Hafizh Syahrin

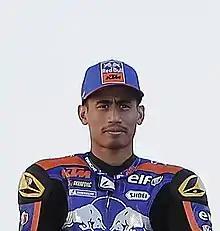
Hafizh in 2019

Hafizh Syahrin bin Abdullah (born 5 May 1994) is a Malaysian motorcycle racer, who most recently competed in WorldSBK in 2024 on a Ducati in JDT Racing Team colors. He raced full time in the series in 2022 and 2023 with MIE Honda. In 2018, he most notably became the first ever Southeast Asian to race in the MotoGP category.